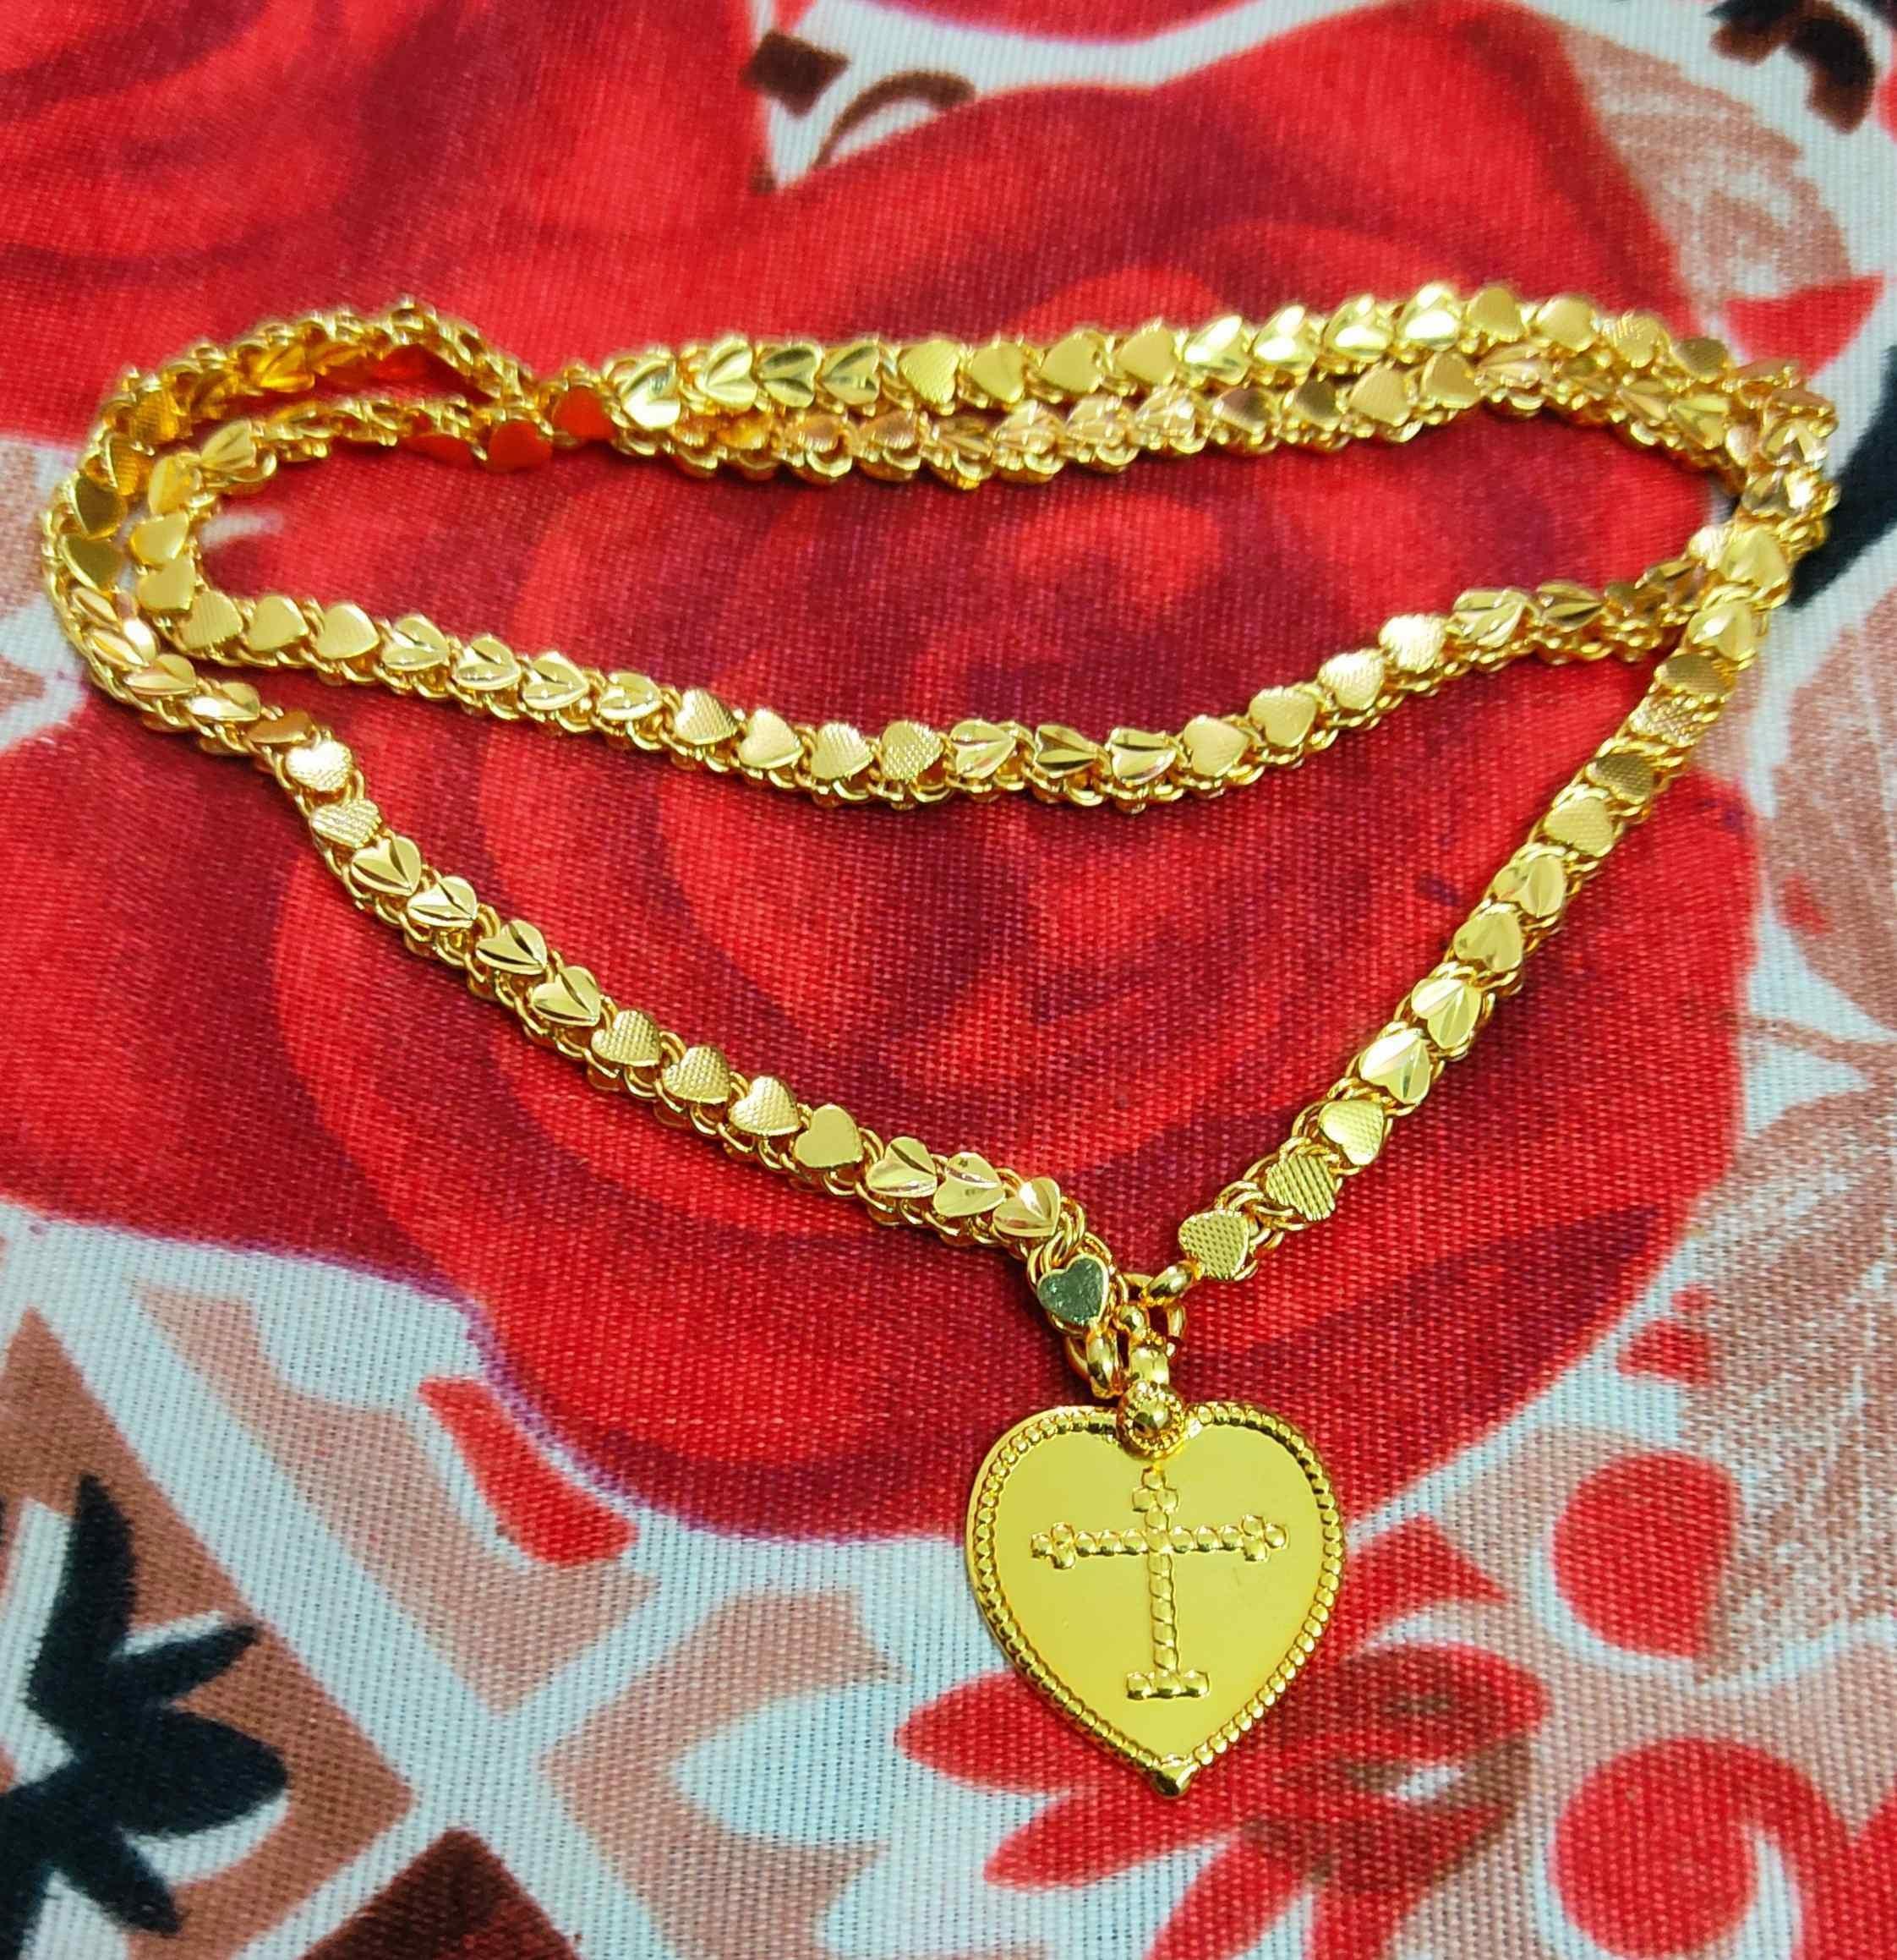
TGS GOLD COVERING Traditional Christian Dollar Chain Long Chain 24 Inch for Men &Womens
Type: Necklaces & Pendants
Brand: TGS GOLD COVERING
Price: Rs. 459
TGS GOLD COVERING Traditional Christian Dollar Chain Long Chain 24 Inch for Men &Womens